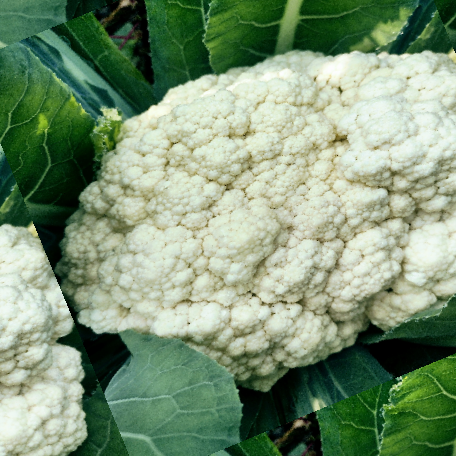
Label: Disease Free